Rolls-Royce R

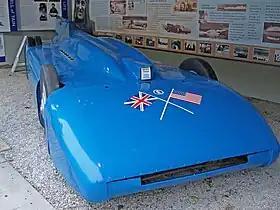
"Campbell-Railton Blue Bird" replica, an exhibit at the Lakeland Motor Museum

During the mid-1930s, George Eyston set many speed records with his "Speed of the Wind" car, powered by an unsupercharged Rolls-Royce Kestrel. In 1937 he built a massive new car, "Thunderbolt", powered by two R engines to attempt the absolute land speed record. At first Eyston experienced clutch failure due to the combined power of the engines. Nevertheless, he took the record in November 1937, reaching , and in 1938 when "Thunderbolt" reached . When first built at Bean Industries in Tipton, the nearside engine fitted to "Thunderbolt" was "R27" which had powered "S1595" when it set the air speed record in 1931. The other was "R25", used by the same aircraft to win the Schneider Trophy two weeks earlier. Eyston had also borrowed "R17" from Sir Malcolm Campbell and, with the continuing support that Rolls-Royce extended to both Campbell and Eyston, he also had the option of using "R39".